Women in ancient Egypt

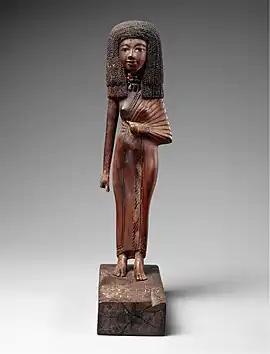
Statuette of the lady Tiye

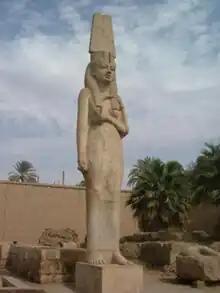
Queen Meritamen statue at Akhmim.

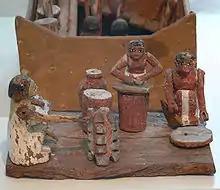
Kitchen model; women workers grinding, baking, and brewing. Bread- and beer-making (made of fermented bread) were usually women's tasks. Twelfth dynasty of Egypt, 2050-1800 BCE. Egyptian Museum of Berlin.

Women in ancient Egypt had some special rights other women did not have in other comparable societies. They could own property and were, at court, legally equal to men. However, Ancient Egypt was a patriarchal society dominated by men. Only a few women are known to have important positions in administration, though there were female rulers and even female pharaohs. Women at the royal court gained their positions by relationships to male kings.